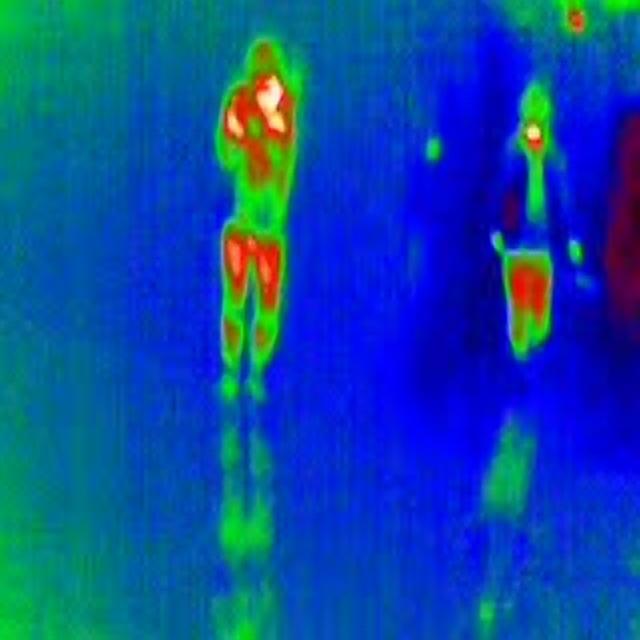
Detected objects:
label: person
label: person